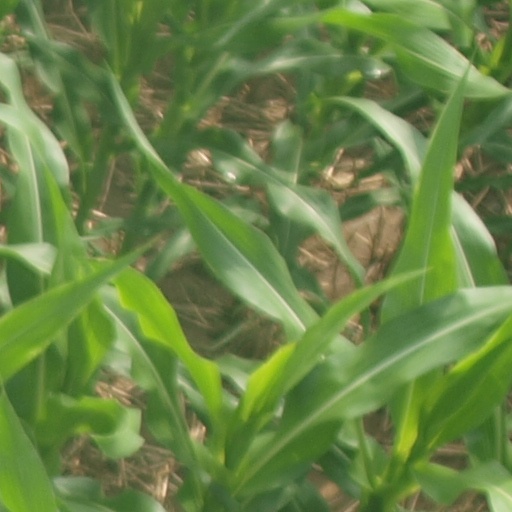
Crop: maize; corn